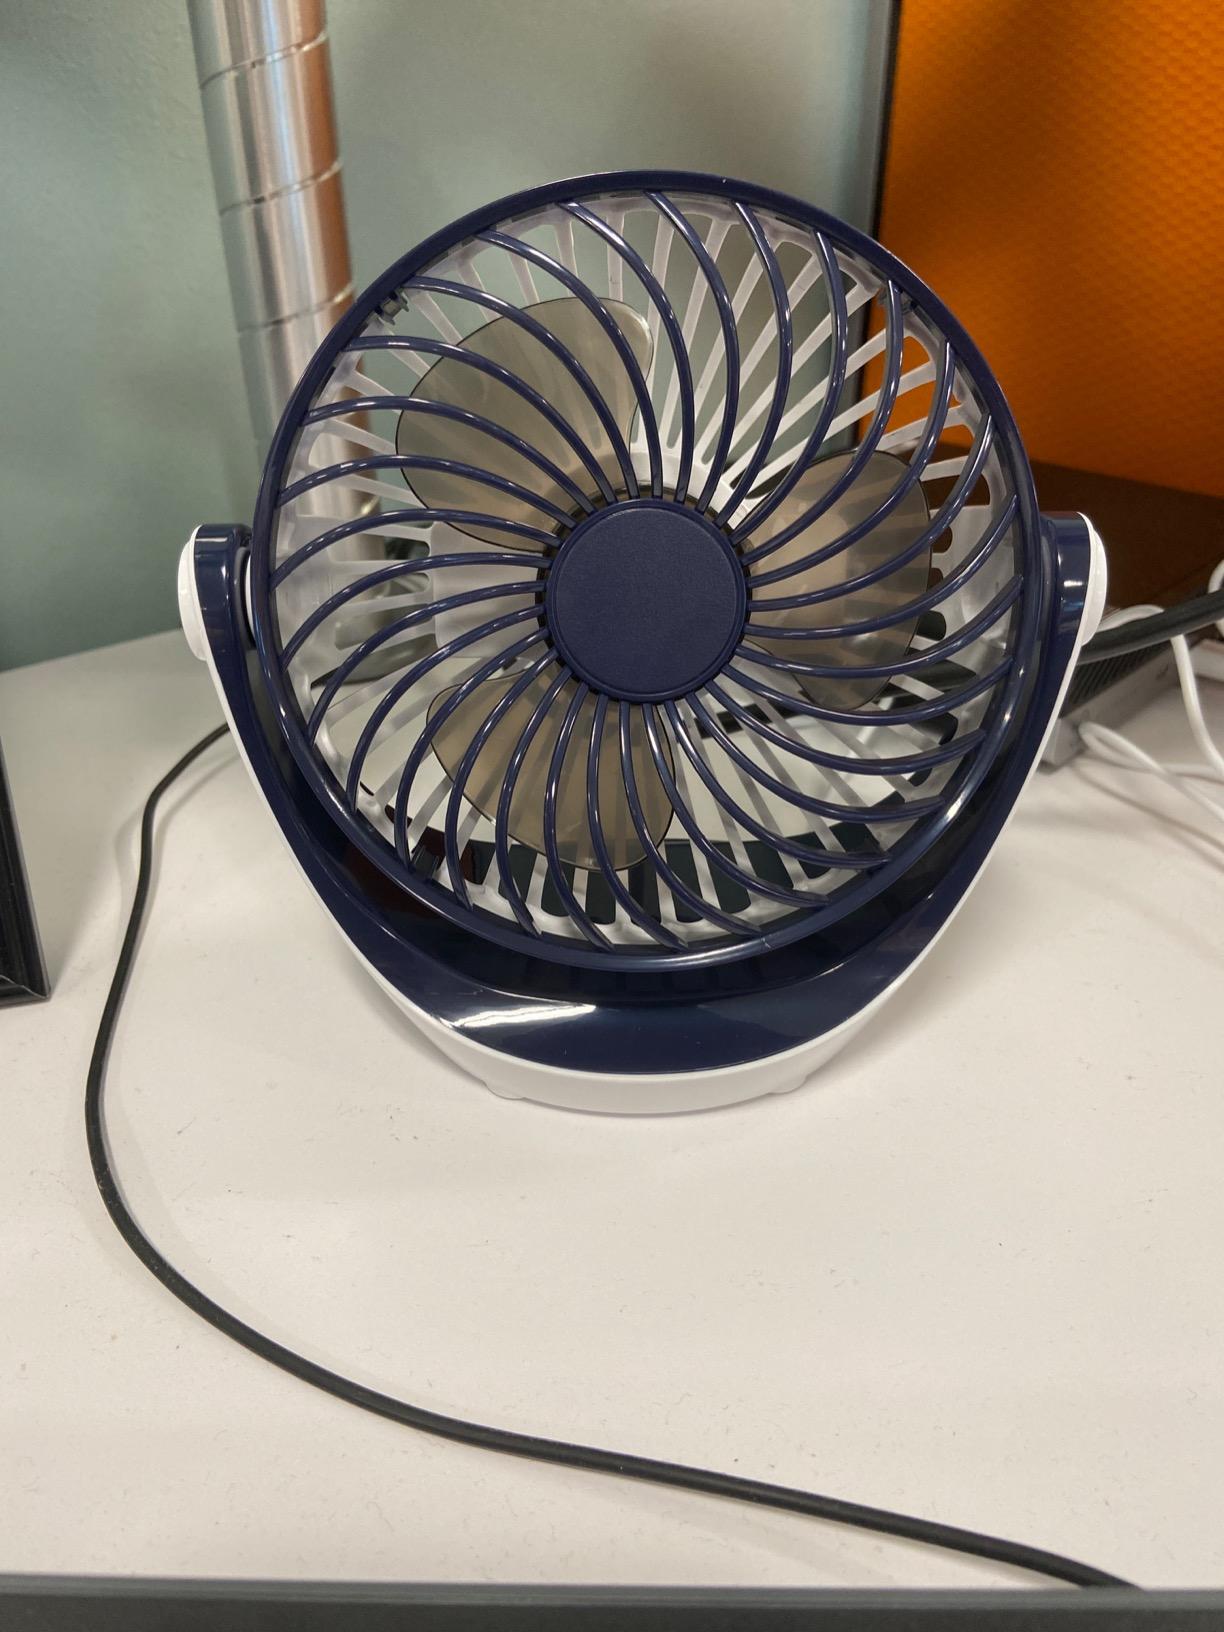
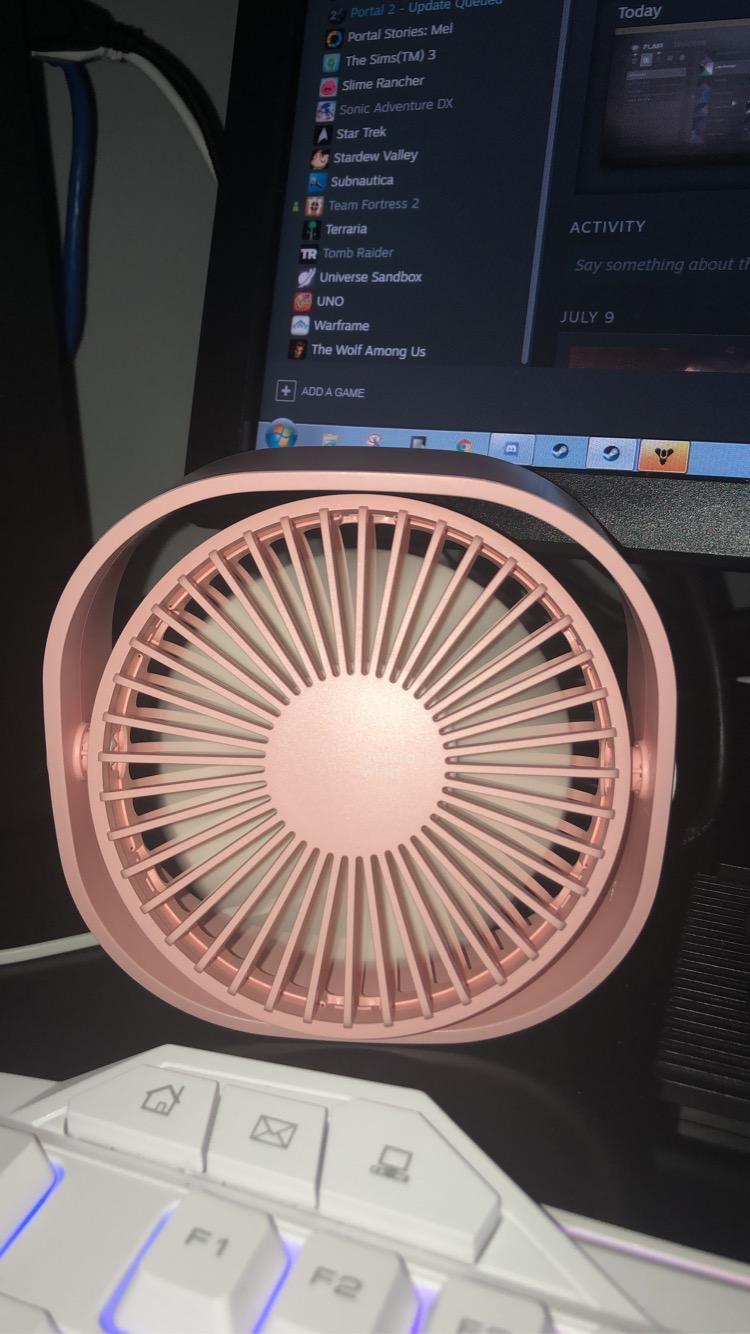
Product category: fan
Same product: no